The Fighting Ranger (1948 film)

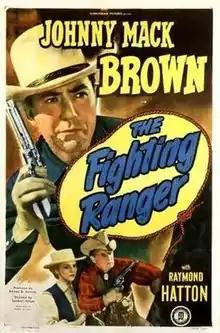
Theatrical release poster

The Fighting Ranger is a 1948 American Western film directed by Lambert Hillyer and written by Ronald Davidson. The film stars Johnny Mack Brown, Raymond Hatton, Christine Larson, Marshall Reed, Eddie Parker, and Charlie Hughes. The film was released on August 15, 1948, by Monogram Pictures.